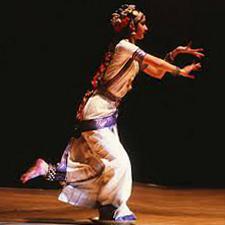
Dance form: kuchipudi